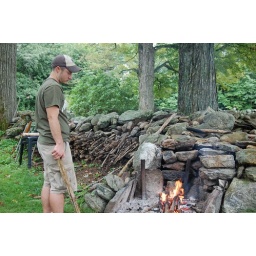
I've spent a lot of hours in front of this stone wall